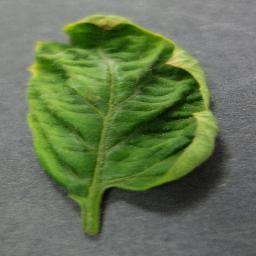
Label: Tomato___Tomato_Yellow_Leaf_Curl_Virus